Jersey Shore

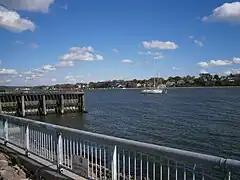
Arthur Kill, a tidal strait along the Perth Amboy waterfront area

The Jersey Shore is lined with over 40 different towns and communities, each with a different character, flavor, and vibe. Many towns cater extensively to summer tourists, while others are increasingly or completely full-year residential communities. The towns listed below are ordered geographically from north to south.